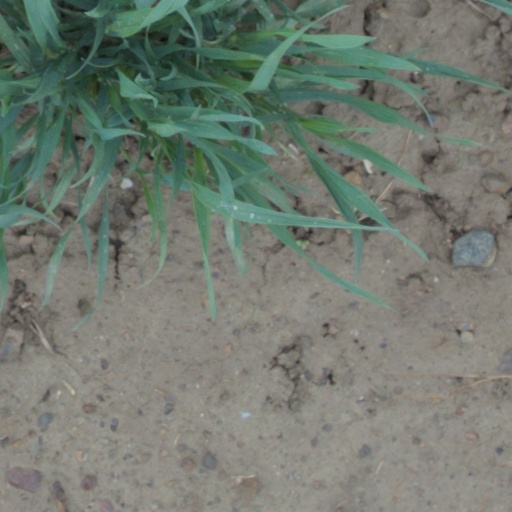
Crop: wheat